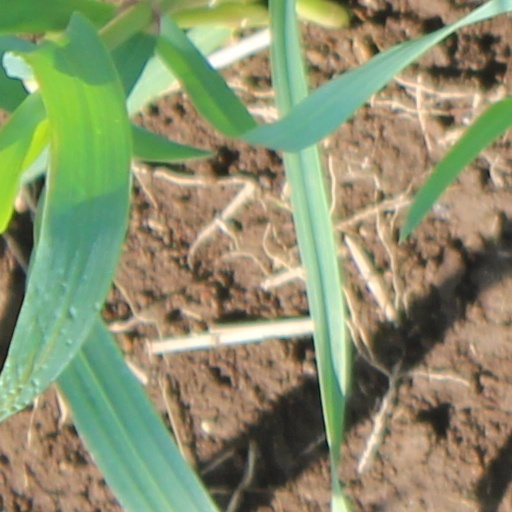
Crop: wheat